Majavatn

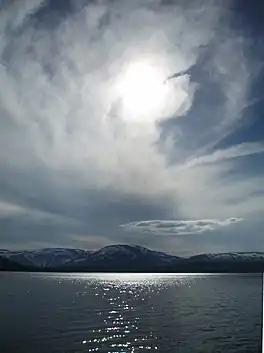
View of the lake near the village

Both European route E6 highway and the Nordland Line railway pass through the village of Majavatn. Majavatn Station is the local railway station. It lies from Trondheim Central Station and it sits at an elevation of above sea level. Majavatn Church is located in the village and serves the southern part of the municipality.